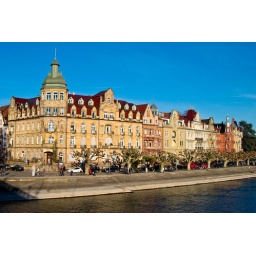
A row of houses in Konstanz on the northern side of the Rhein river as it's being fed from the Bodensee.